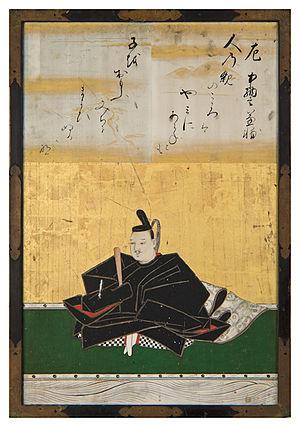
Fujiwara no Kanesuke est un poète de waka du milieu de l'époque de Heian et un membre de la noblesse japonaise. Il fait partie de la liste des trente-six grands poètes et l'un de ses poèmes est inclus dans la célèbre anthologie Hyakunin Isshu. Les poèmes de Kanesuke sont réunis dans plusieurs anthologies impériales de poésie dont le Kokin Wakashū et le Gosen Wakashū. Il existe également une collection personnelle de poèmes appelée Kanesukeshū.
Kanō Naonobu, surnom, Shume, nom de pinceau: Jitekisai, antérieurement Kazunobu ou Iyenobu, né en 1607, mort en 1650. XVIIᵉ siècle. Japonais. Peintre. École Kanō.